Buskam

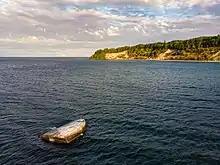
The Buskam in 2020

The Buskam, also Buhskam or Buskamen is a large glacial erratic boulder, 325 metres off the coast of Göhren, Rügen, northern Germany. Erratics have been scattered all over northern Germany by the glaciers of the Ice Age, but are usually much smaller. The Buskam has a volume of about 600 m, a circumference of about 40 metres, and weights about 1,600 tons. A third of it (206 m) lies above the water surface.